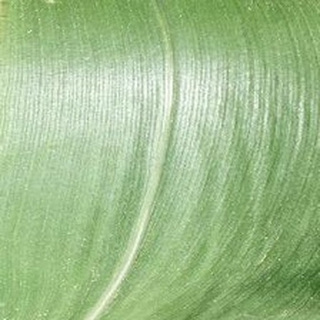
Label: healthy_corn